History of Europe

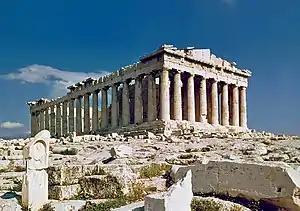
The Parthenon, an ancient Athenian Temple on the Acropolis (hill-top city) fell to Rome in 176 BC

Classical antiquity, also known as the classical era, classical period, classical age, or simply antiquity, is the period of cultural history between the 8th century BC and the 5th century AD comprising the interwoven civilizations of ancient Greece and ancient Rome known together as the Greco-Roman world, centered on the Mediterranean Basin. It is the period during which Greece and Rome flourished and had major influence throughout much of Europe, North Africa, and West Asia.